Star Fox 2

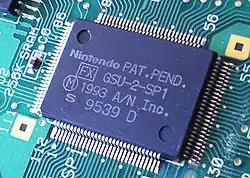
The Super FX 2 chip developed by Argonaut Software, seen here in "Yoshi's Island"

Miyamoto considered the "Star Fox" series a platform for experimenting with new gameplay ideas. The team experimented more with "Star Fox 2" than "Star Fox". This led to gameplay ideas such as the platforming sequences with the robot walker. Miyamoto took great interest in Cuthbert's platforming gameplay (before "Super Mario 64"'s release in 1996). At one point in development, the Walker sequences occurred in much larger space stations with energy gates that needed to be unlocked, a gameplay structure comparable to dungeon crawling. Because of the Super FX 2's greater computing power, the team decided to have the fighters visibly transform into bipedal Walkers. The transformation was made in a realistic sense; the artists drafted the mechanisms by which the fighters transformed.